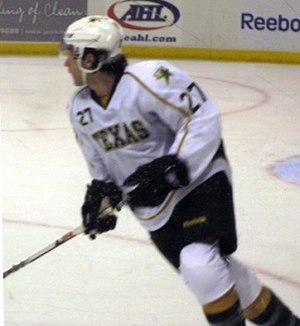
Angelo Esposito est un joueur professionnel de hockey sur glace et homme politique canadien.